Johann von O'Brien

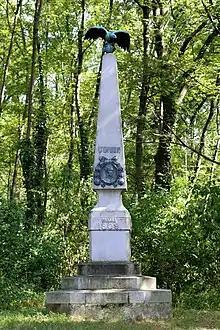
O'Brien Monument in the Aupark, Floridsdorf-Jedlesee.

By the time of the War of the Fifth Coalition, O'Brien had already exhibited insight and determination, rendering service to the extent that he was not only repeatedly commended but also rewarded by promotion to Commander of the 1st Battalion.